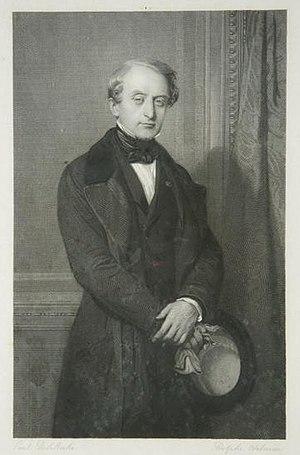
Le Corps législatif était une assemblée législative française instituée par la constitution du 14 janvier 1852. Ses membres étaient élus pour six ans au suffrage universel direct uninominal à deux tours. Les élections eurent lieu en février 1852, en juin 1857, le 31 mai 1863 et en mai 1869.
L'emplacement des noms sur la tour